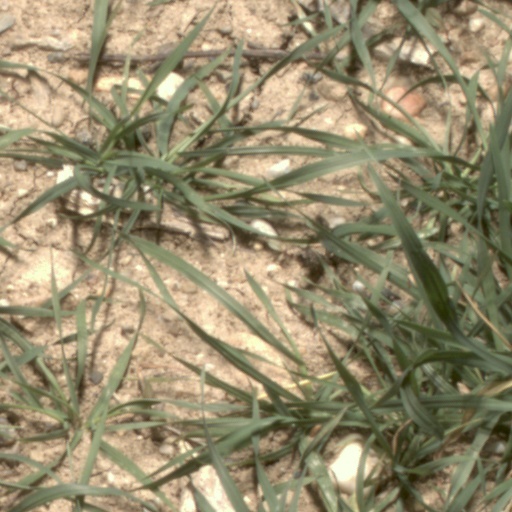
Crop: wheat